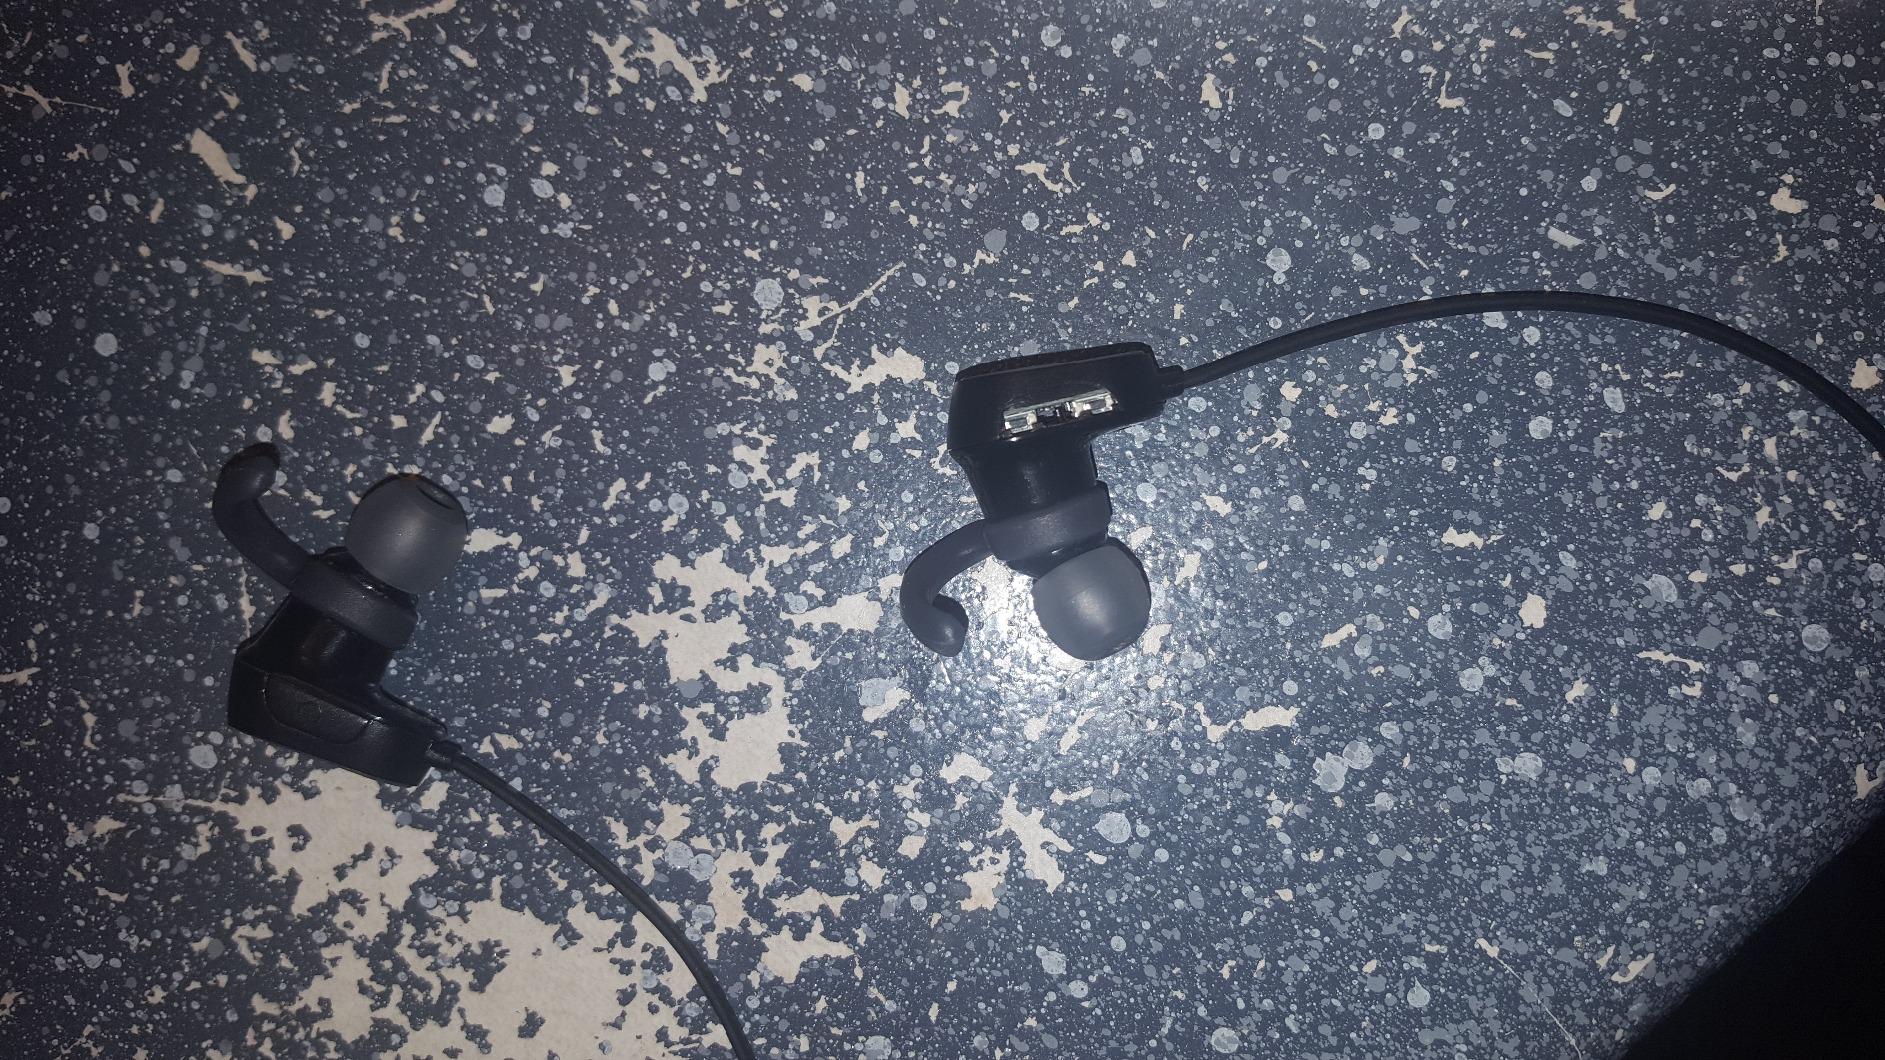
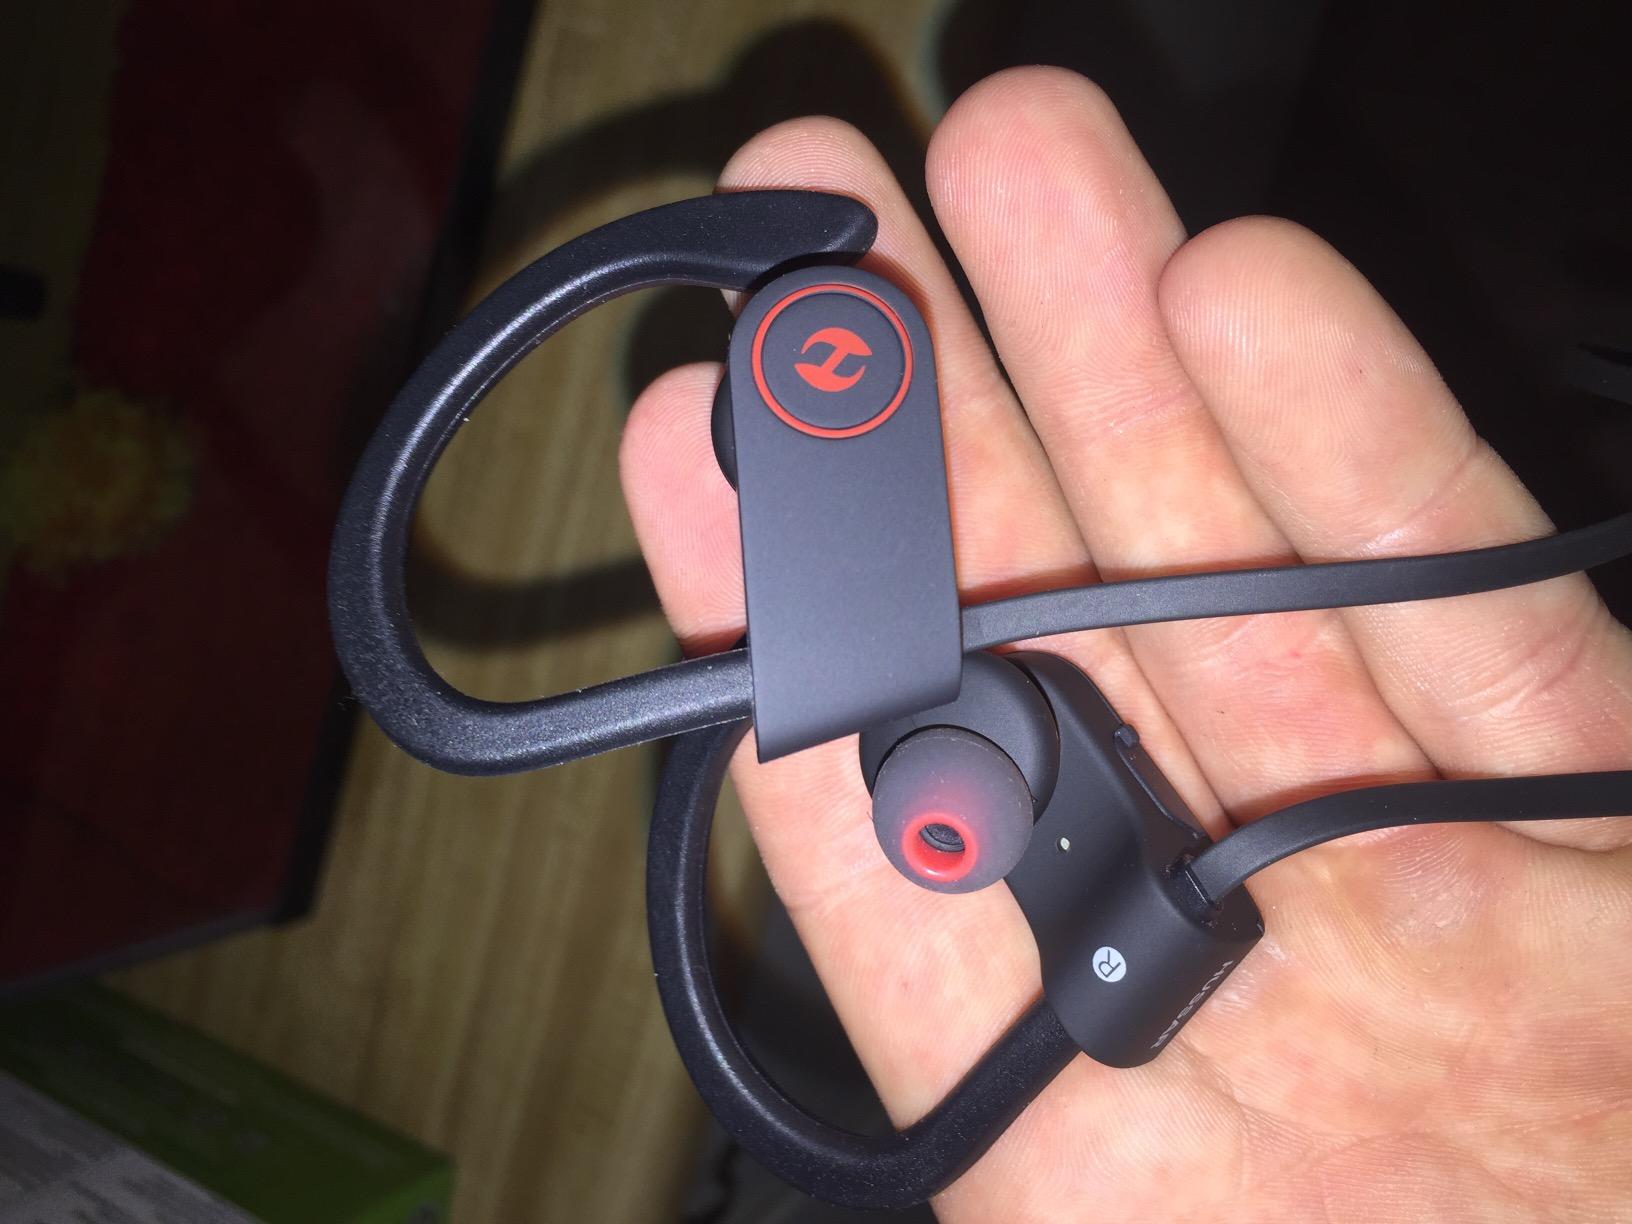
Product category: headphones
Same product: no